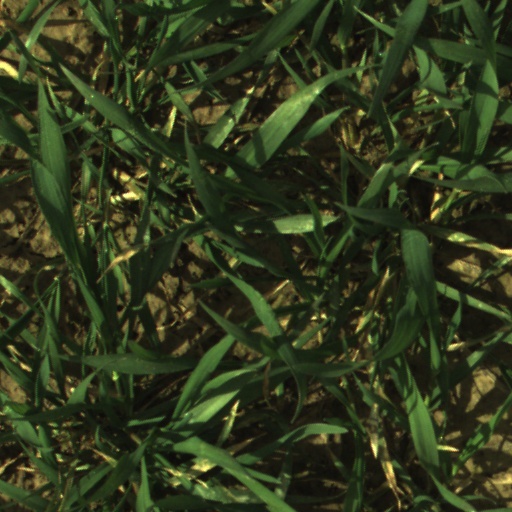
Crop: wheat